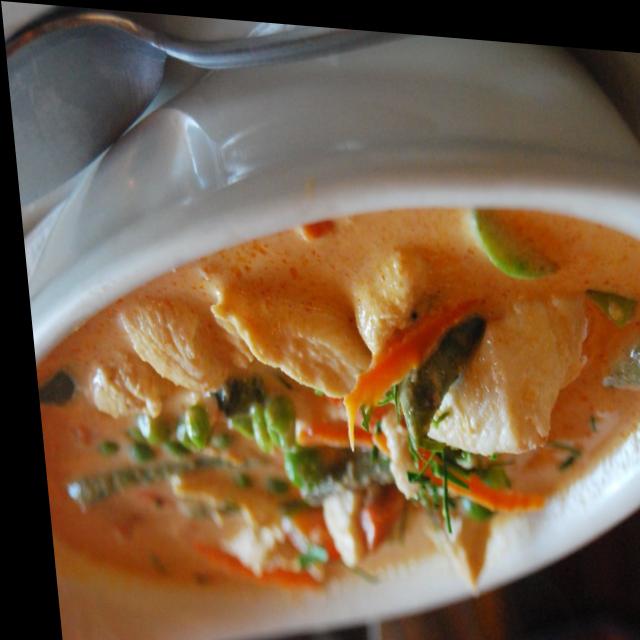
Dish: shahi_paneer